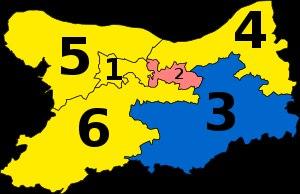
Les élections législatives françaises de 2017 se tiennent les 11 et 18 juin 2017.